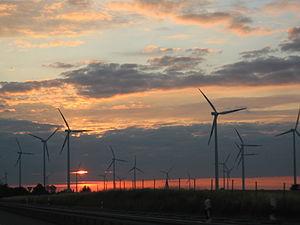
Ferme éolienne allemande qui alimente en électricité le réseau électrique, mais aussi l'unité de production du groupe Enertrag (à Prenzlau) pour produire de l'hydrogène en électrolysant de l'eau avec l'électricité excédentaire produit par les éoliennes quand le réseau ne peut pas l'absorber. Ce stockage-tampon permet aussi de compenser l'intermittence du vent. Une partie de l'hydrogène alimente aussi le réseau allemand des stations-service à hydrogène
Enertrag AG est un groupe industriel allemand familial, spécialisé dans la production d'électricité, uniquement à partir de sources renouvelables. Son siège social est basé à Dauerthal dans la commune de Schenkenberg - Uckermark, dans le Brandebourg, non loin de Berlin. Le groupe pilote, qui gère plus de 520 installations éoliennes produisant environ 2 milliards de kWh d'électricité par an, soit l'équivalent des besoins électriques d'environ un million de personnes.